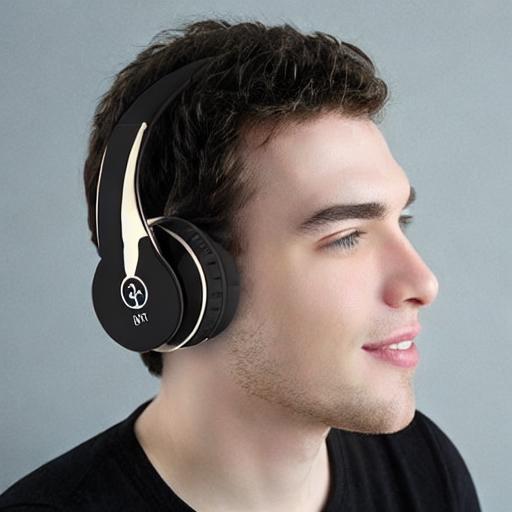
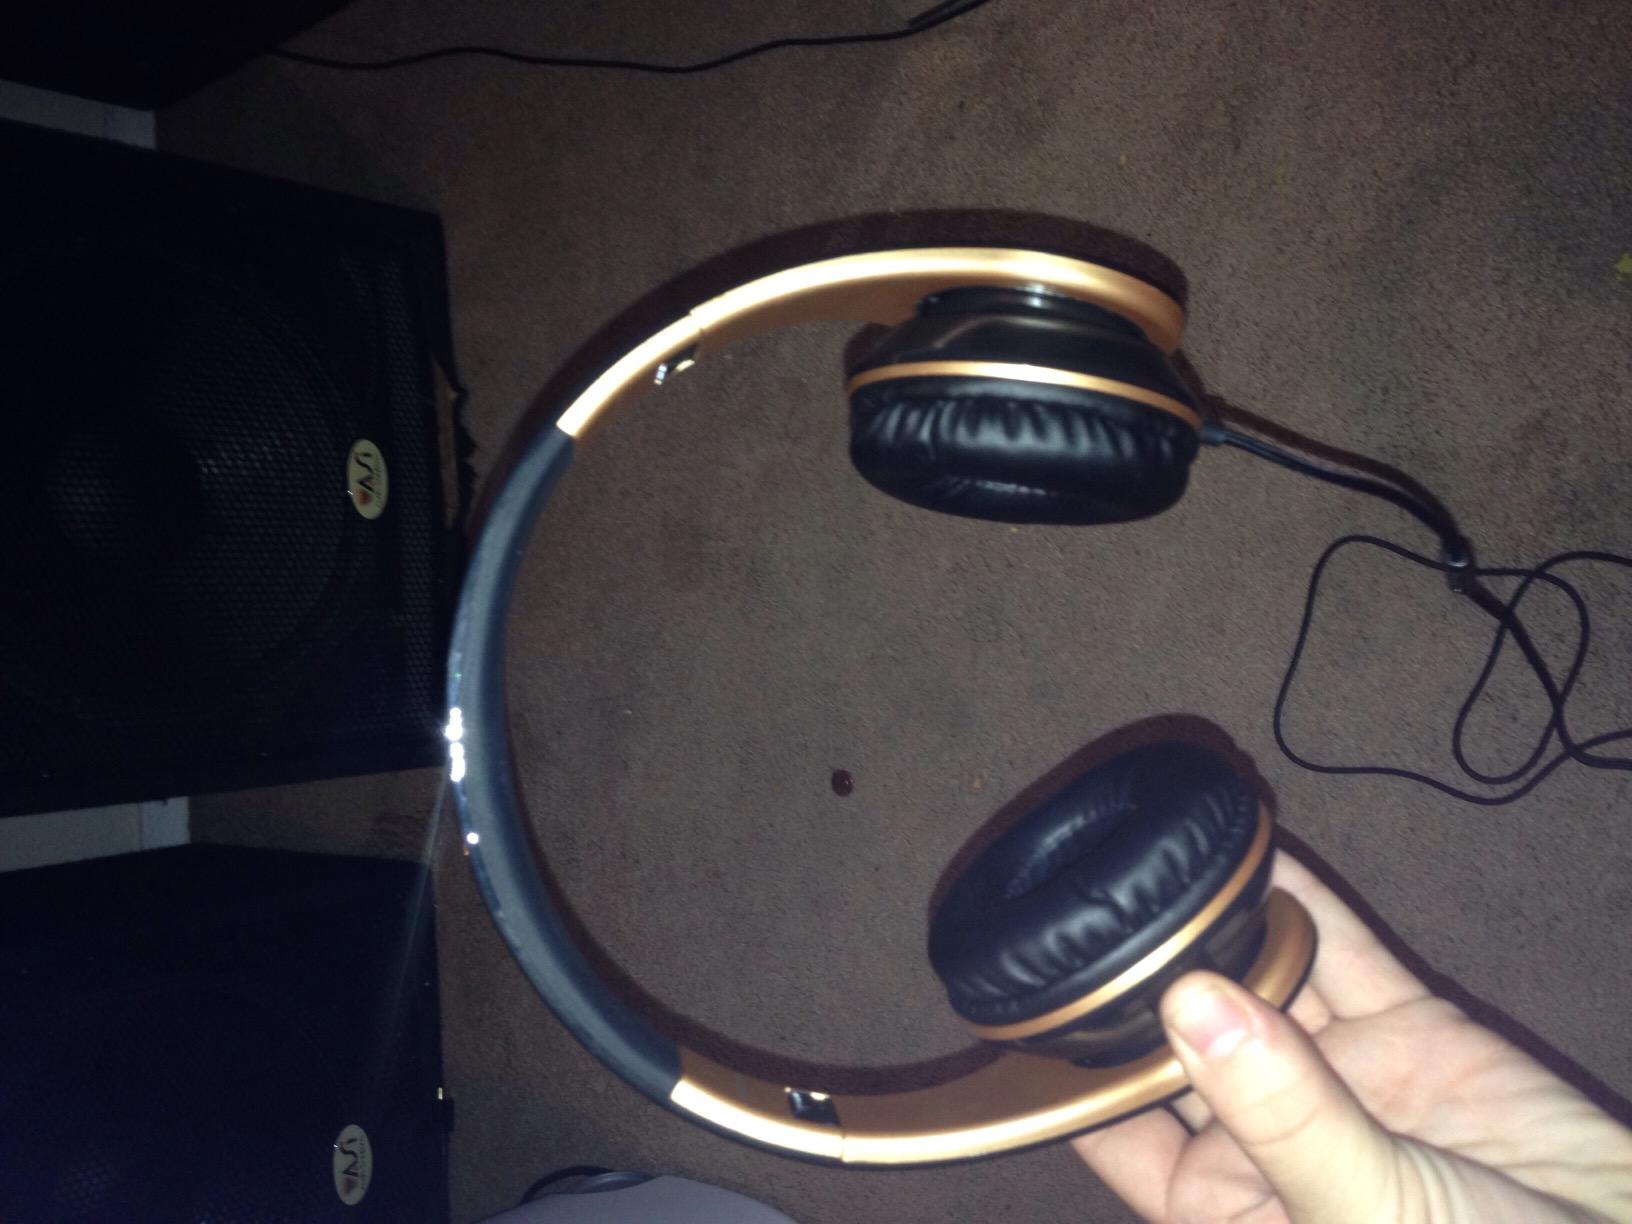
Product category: headphones
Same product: no